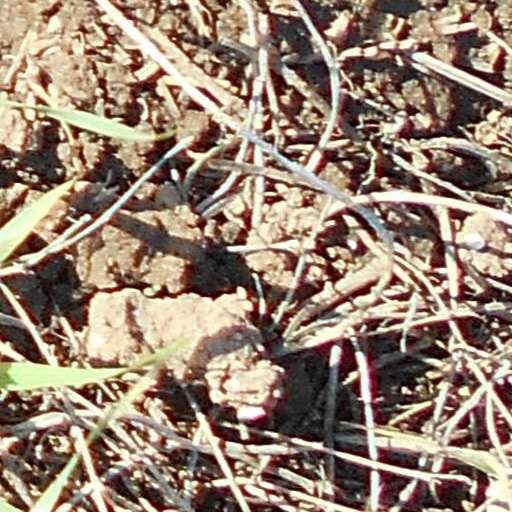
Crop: wheat